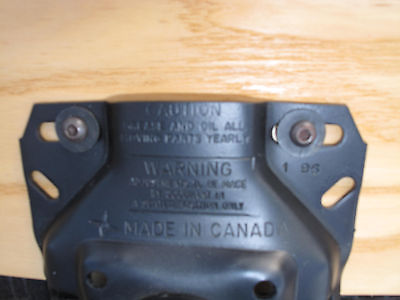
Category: chair